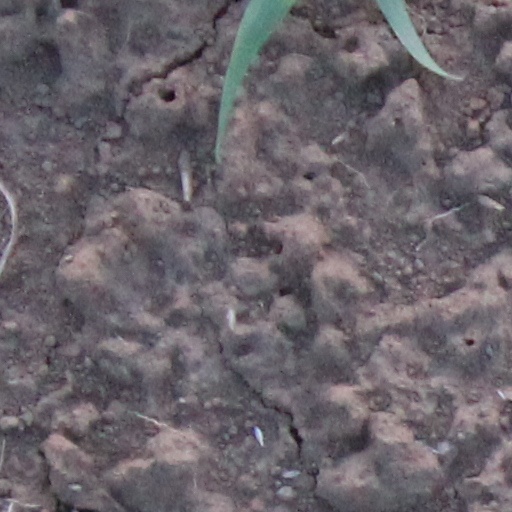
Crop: wheat